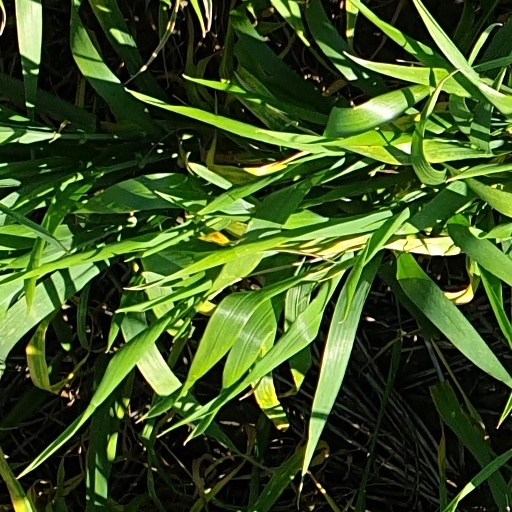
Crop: wheat